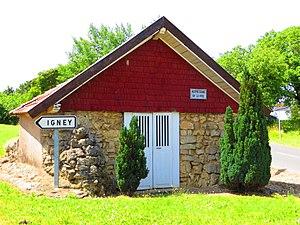
Foulcrey chapelle nd
Foulcrey est une commune française située dans le département de la Moselle et la région Grand Est.